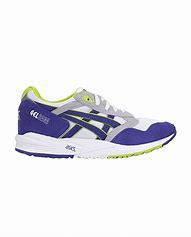
Brand: Asics
Model: Gel Saga